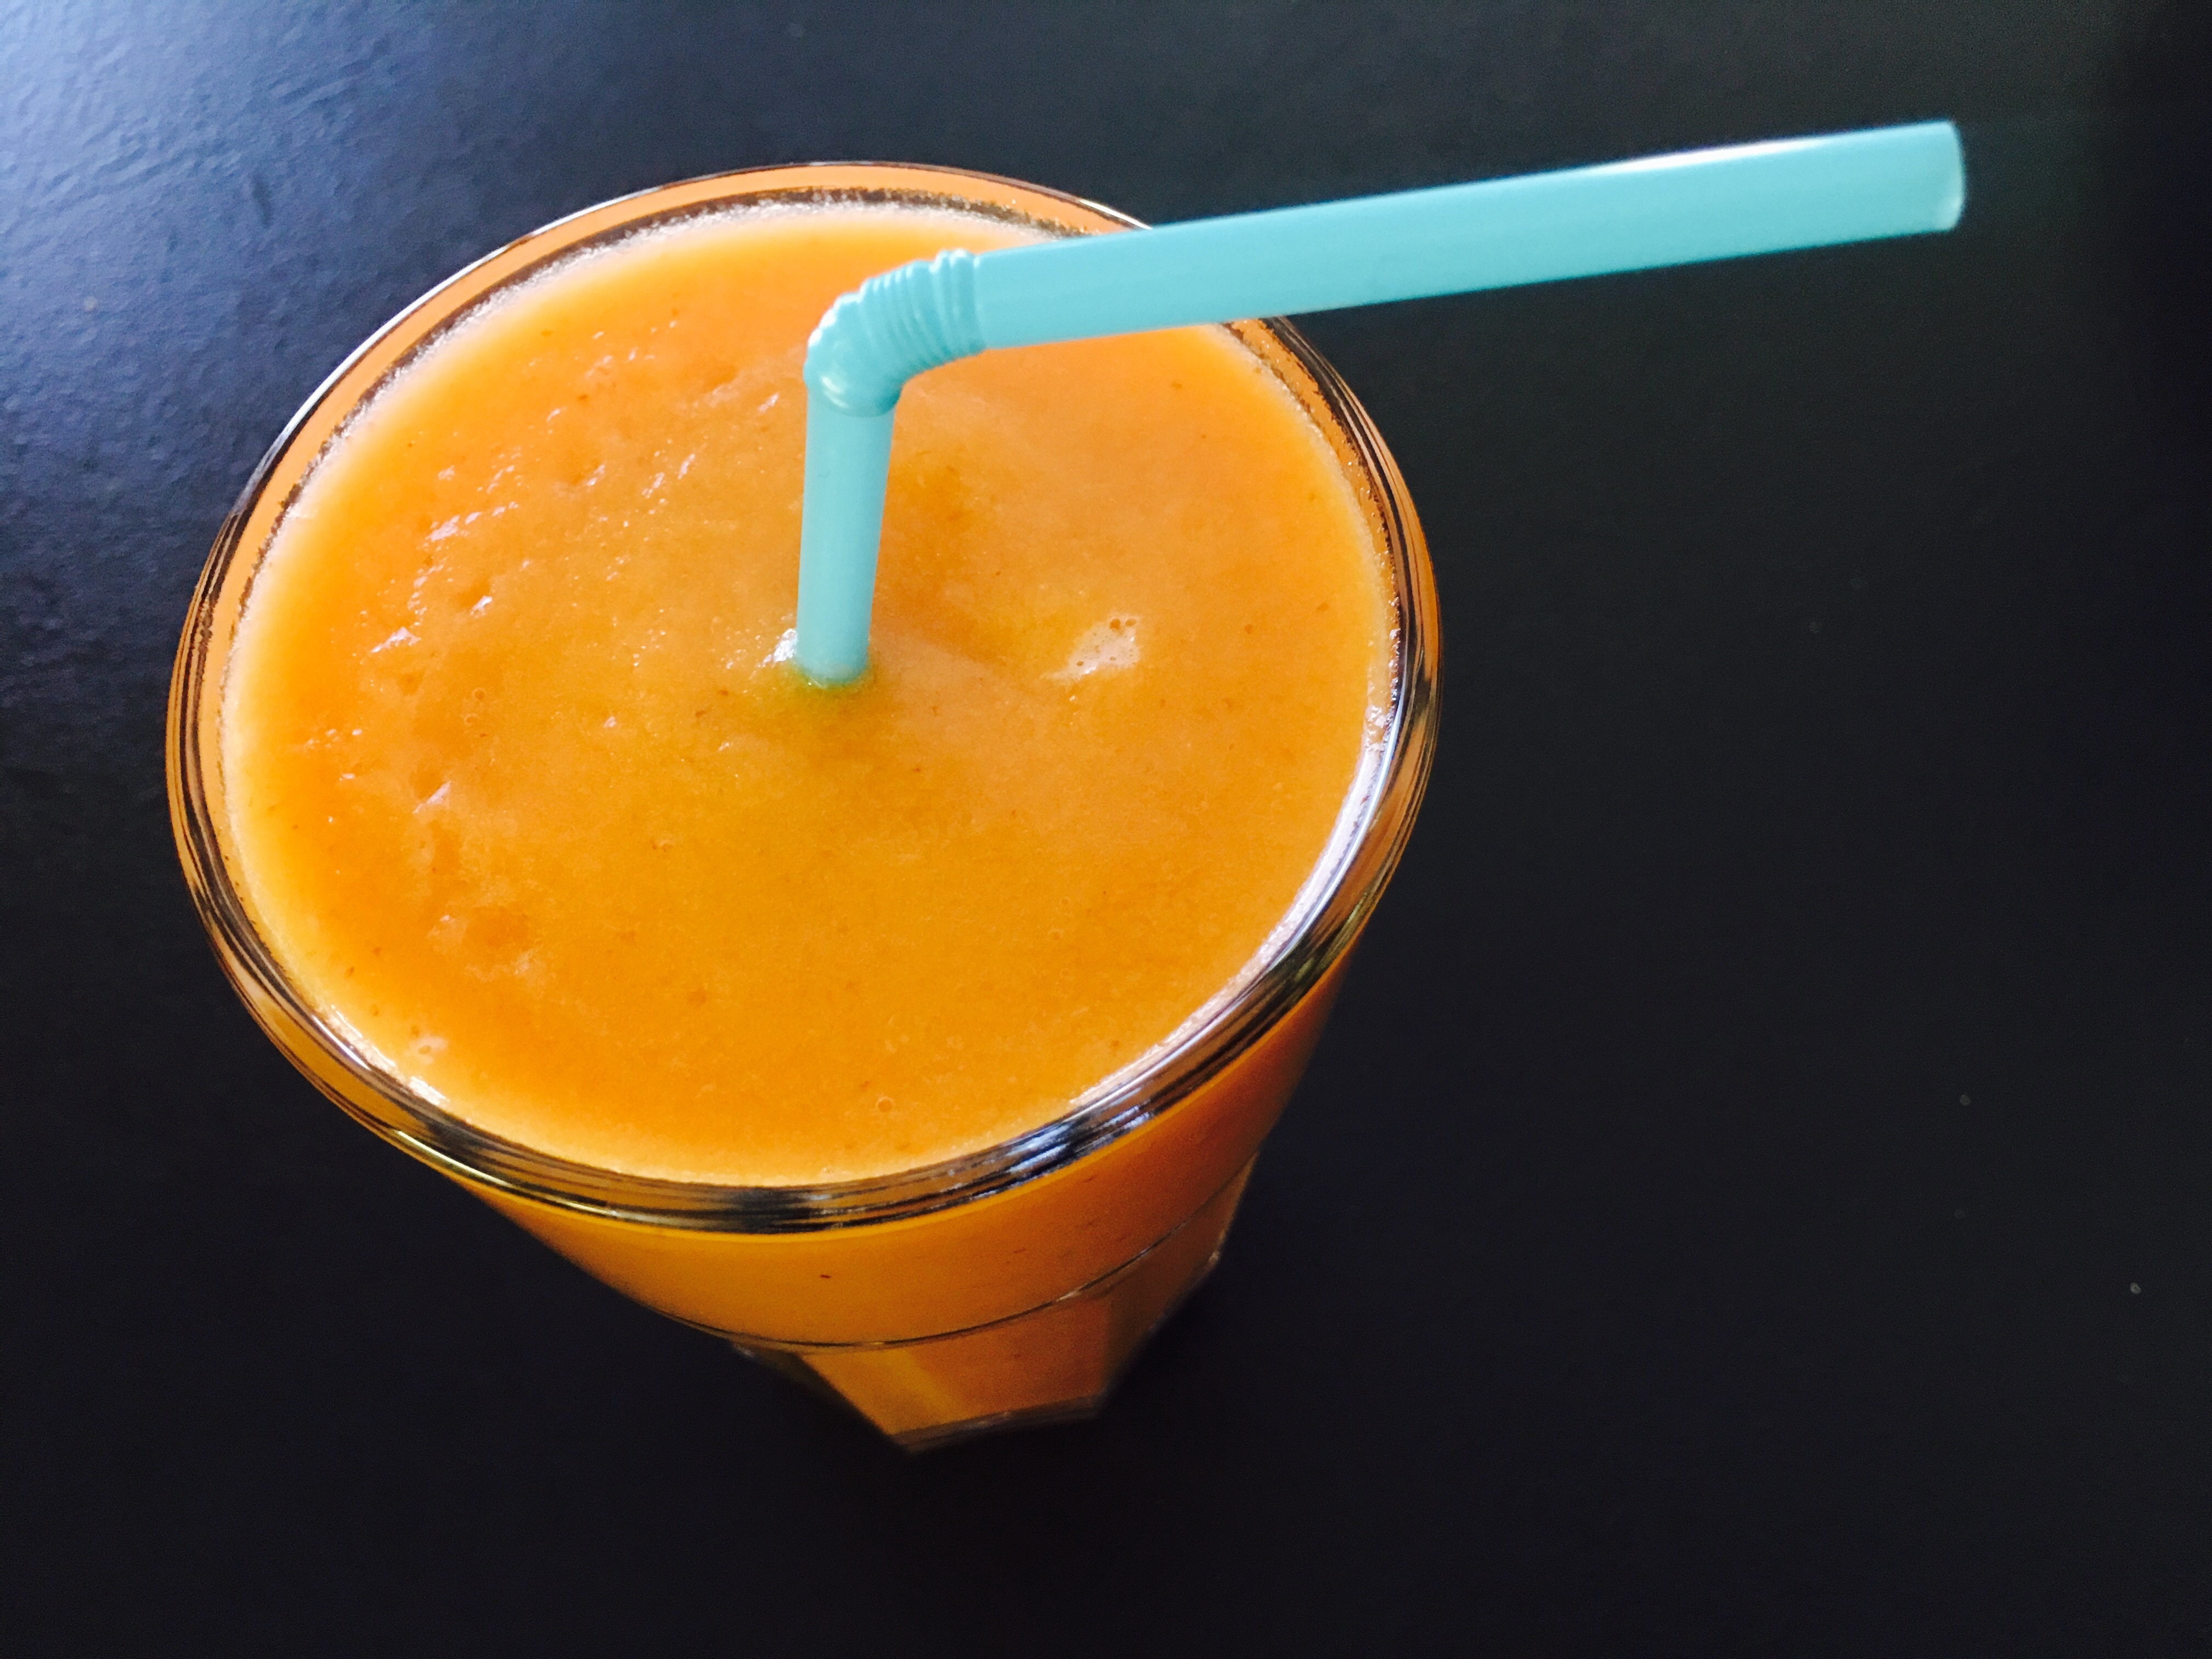
fruit, glass, orange, food, produce, drink, healthy, delicious, carrot, pineapple, cocktail, smoothie, juice, fruits, vegan, liqueur, vitamins, flowering plant